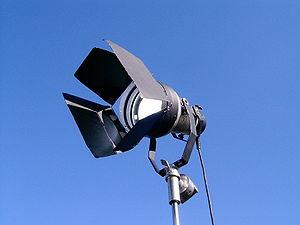
Une lampe aux halogénures métalliques est une lampe à décharge à haute pression, de la famille des lampes à arc, dont la température de couleur est très proche de la lumière du jour.